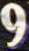
Number: 9